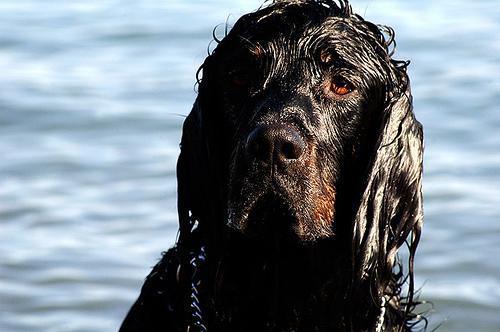
Gordon_setter